Unsuccessful nominations to the Cabinet of the United States

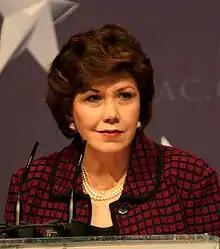
Linda Chavez

In 2001, President George W. Bush nominated Linda Chavez for Secretary of Labor. She withdrew from consideration after it was revealed that she had given money to a one-time undocumented immigrant who lived in her home more than a decade earlier. Chavez withdrew her nomination, but stated she never felt pressure from Bush's political team to do so.